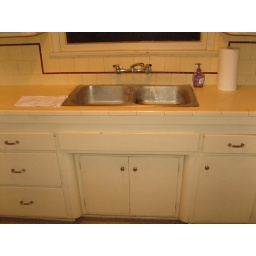
Before the sink was cleaned there was some smelly brown sludge in there.